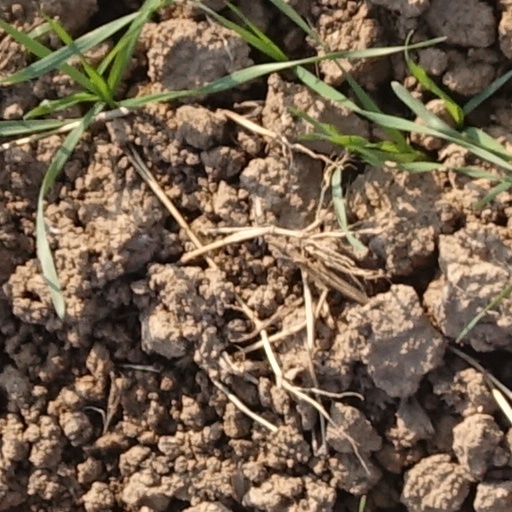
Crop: wheat